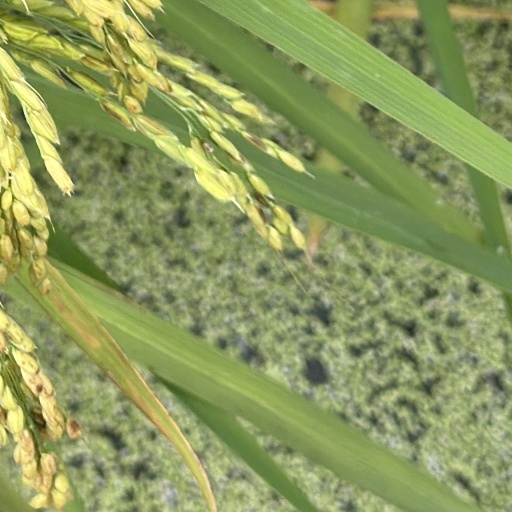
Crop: rice